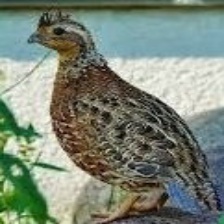
Species: MASKED BOBWHITE
Scientific name: COLINUS VIRGINIANUS RIDGWAYI
ImageNet parent category: quail